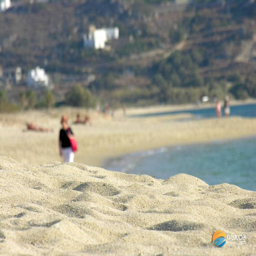
taking a walk at beach